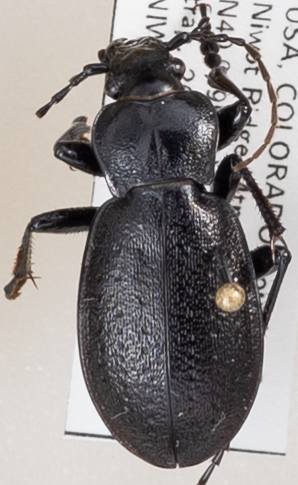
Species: Carabus taedatus
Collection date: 2022-07-26
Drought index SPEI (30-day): -0.05
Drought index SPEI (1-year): -0.966
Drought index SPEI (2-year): -1.19